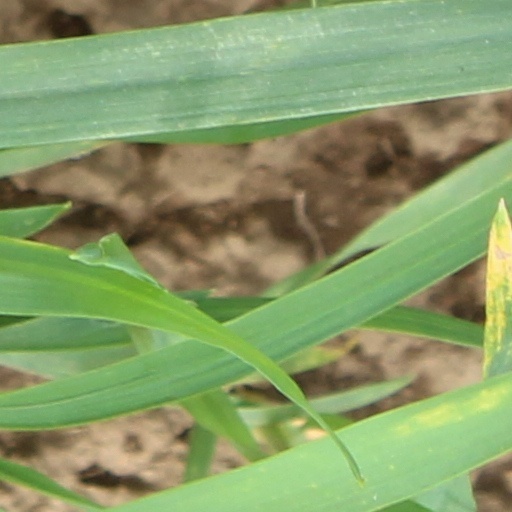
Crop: wheat